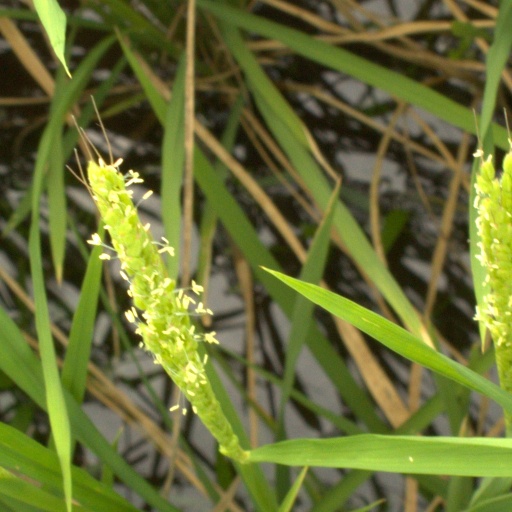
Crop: rice